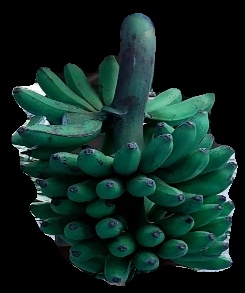
Variety: rasbale
Grade: grade3